Gerald Walenn

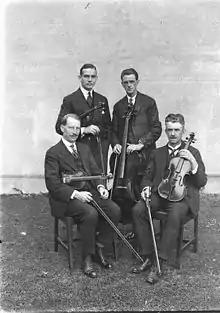
The New South Wales State Conservatorium Quartet: Walenn, Lionel Lawson, Gladstone Bell and Alfred Hill (Photo taken after 1924.)

In 1917 Walenn moved to Australia to follow a call for the position of a violin teacher at the Elder Conservatorium at Adelaide. Seven years later, in 1924 he took the same position at the New South Wales State Conservatorium of Music in Sydney and founded there the Conservatorium String Quartet with Lionel Lawson (violin), Alfred Hill (viola) and Gladstone Bell (cello).